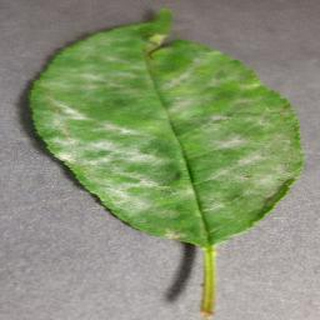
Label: cherry_powdery_mildew